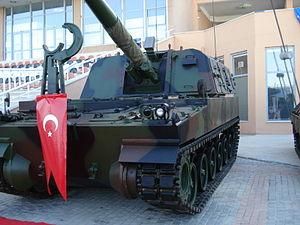
Le T-155 Fırtına est un canon automoteur dérivé du K9 Thunder de Samsung Group construit sous licence en Turquie.